Mineichirō Adachi

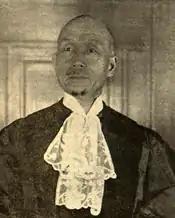
Mineichirō Adachi, 1931

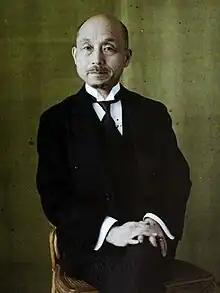
Autochrome portrait by Georges Chevalier, 1929

Adachi was born in what is now the town of Yamanobe, Yamagata, Japan. In 1892, he graduated from the law school of Tokyo University, and began his legal and diplomatic career.